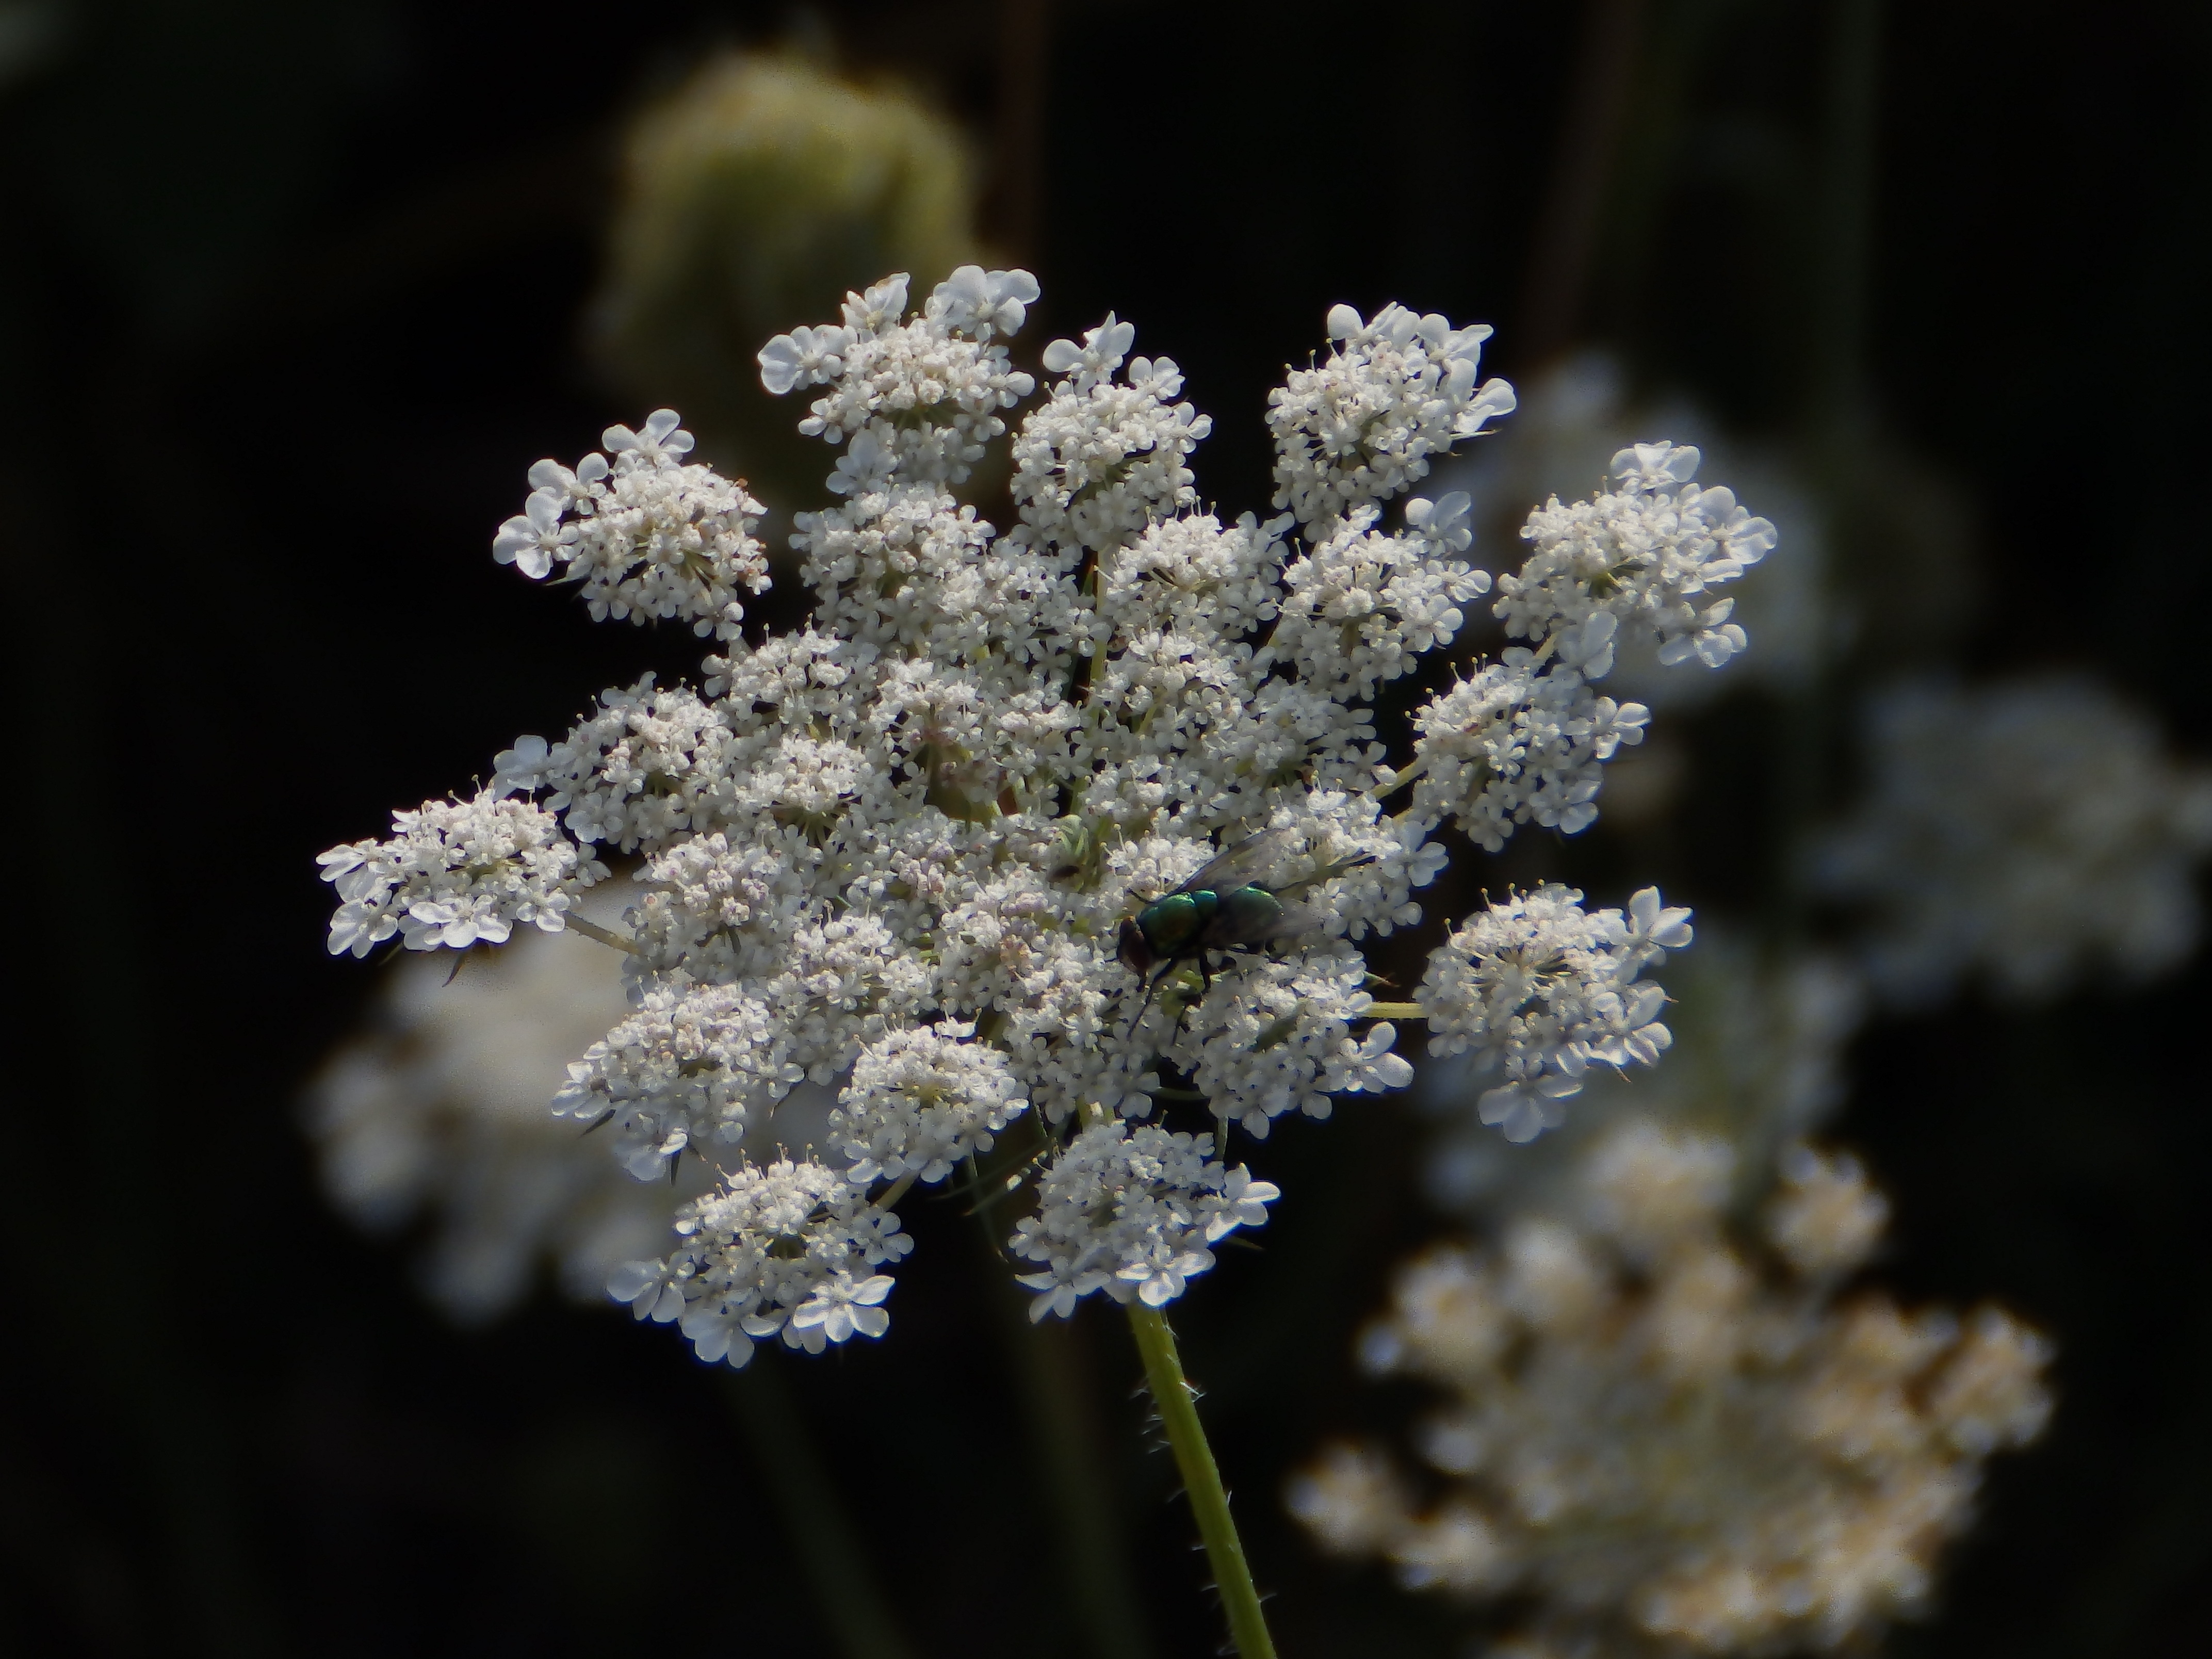
nature, branch, blossom, plant, white, photography, flower, frost, fly, spring, botany, flora, wild flower, wildflower, close up, macro photography, white blossom, anthriscus, flowering plant, apiaceae, cow parsley, land plant